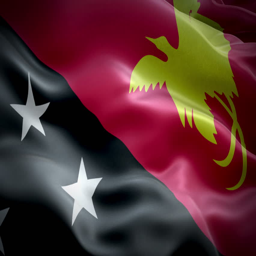
the flag animation in 4k